Balgandharva (film)

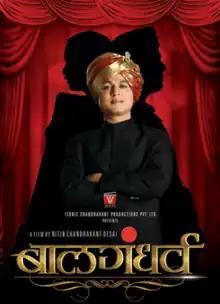
Poster

Balgandharva is a 2011 Indian Marathi-language biographical film on one of the Marathi singers and stage actors Narayan Shripad Rajhans, famously known as Bal Gandharva ("Bal"=child + "Gandharva"=Singer of Heaven). The name was bestowed to Narayan by Lokmanya Tilak after listening to his public performance in Pune while he was very young.